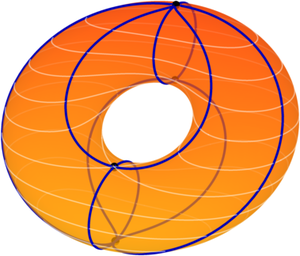
Lignes de gradient pour la fonction de hauteur sur un tore incliné, démontrant que la hauteur est une fonction de Morse-Smale. Rendu par mes soins avec Mathematica.
En mathématiques, et plus précisément en topologie différentielle, la théorie de Morse désigne un ensemble de techniques et de méthodes mises en place durant la seconde moitié du XXᵉ siècle, permettant d'étudier la topologie d'une variété différentielle en analysant les lignes de niveau d'une fonction définie sur cette variété. Le premier résultat d'importance est le lemme de Morse, qui donne le lien entre points critiques d'une fonction suffisamment générale et modification de la topologie de la variété. L'homologie de Morse systématise cette approche. Parmi les résultats les plus remarquables de la théorie de Morse doivent être mentionnés les inégalités de Morse, et le théorème du h-cobordisme.